Timaeus (dialogue)

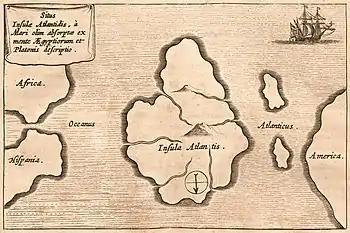
Athanasius Kircher's map of Atlantis from "Mundus Subterraneus" ("The Subterranean World") (1669), drawn with south at the top.

The dialogue takes place the day after Socrates described his ideal state. In Plato's works, such a discussion occurs in the "Republic". Socrates feels that his description of the ideal state was not sufficient for the purposes of entertainment and that "I would be glad to hear some account of it engaging in transactions with other states" (19b).